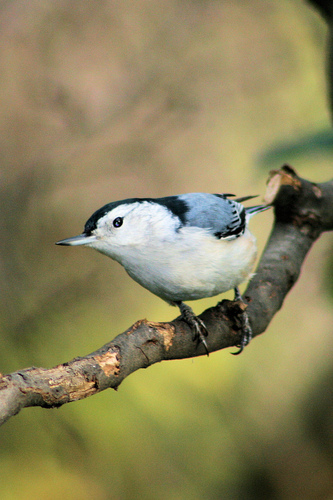
this bird has a flat, sharp beak and blue feathers on his wings.
this white bird has a black crown and neck and blueish-gray wings.
a small bird with a white head, chest and belly, black nape, and blue back.
this unique bird has a black-tipped white beak with a white superciliary and belly in stark contrast to the light blue secondaries and black primaries.
a small bird with a straight bill a white belly and blue wings.
this bird has wings that are blue and has a white bellya small perching bird with a black back, blue wings, white breast and short, pointed bill.
a white belloed bird with blue wings and a black crown and nape.
this small bird has a black crest and blue feathers.
this bird has a sharp cerulean bill, cobalt blue secondaries, a black crown, and a white flank.
Species: White Breasted Nuthatch